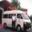
Label: bus